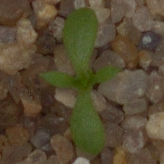
Label: scentless_mayweed